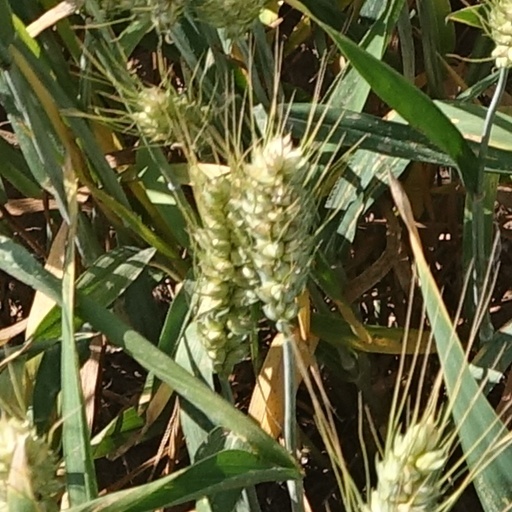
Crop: wheat